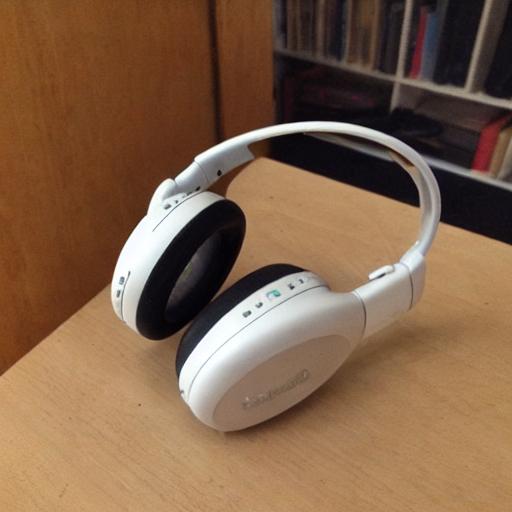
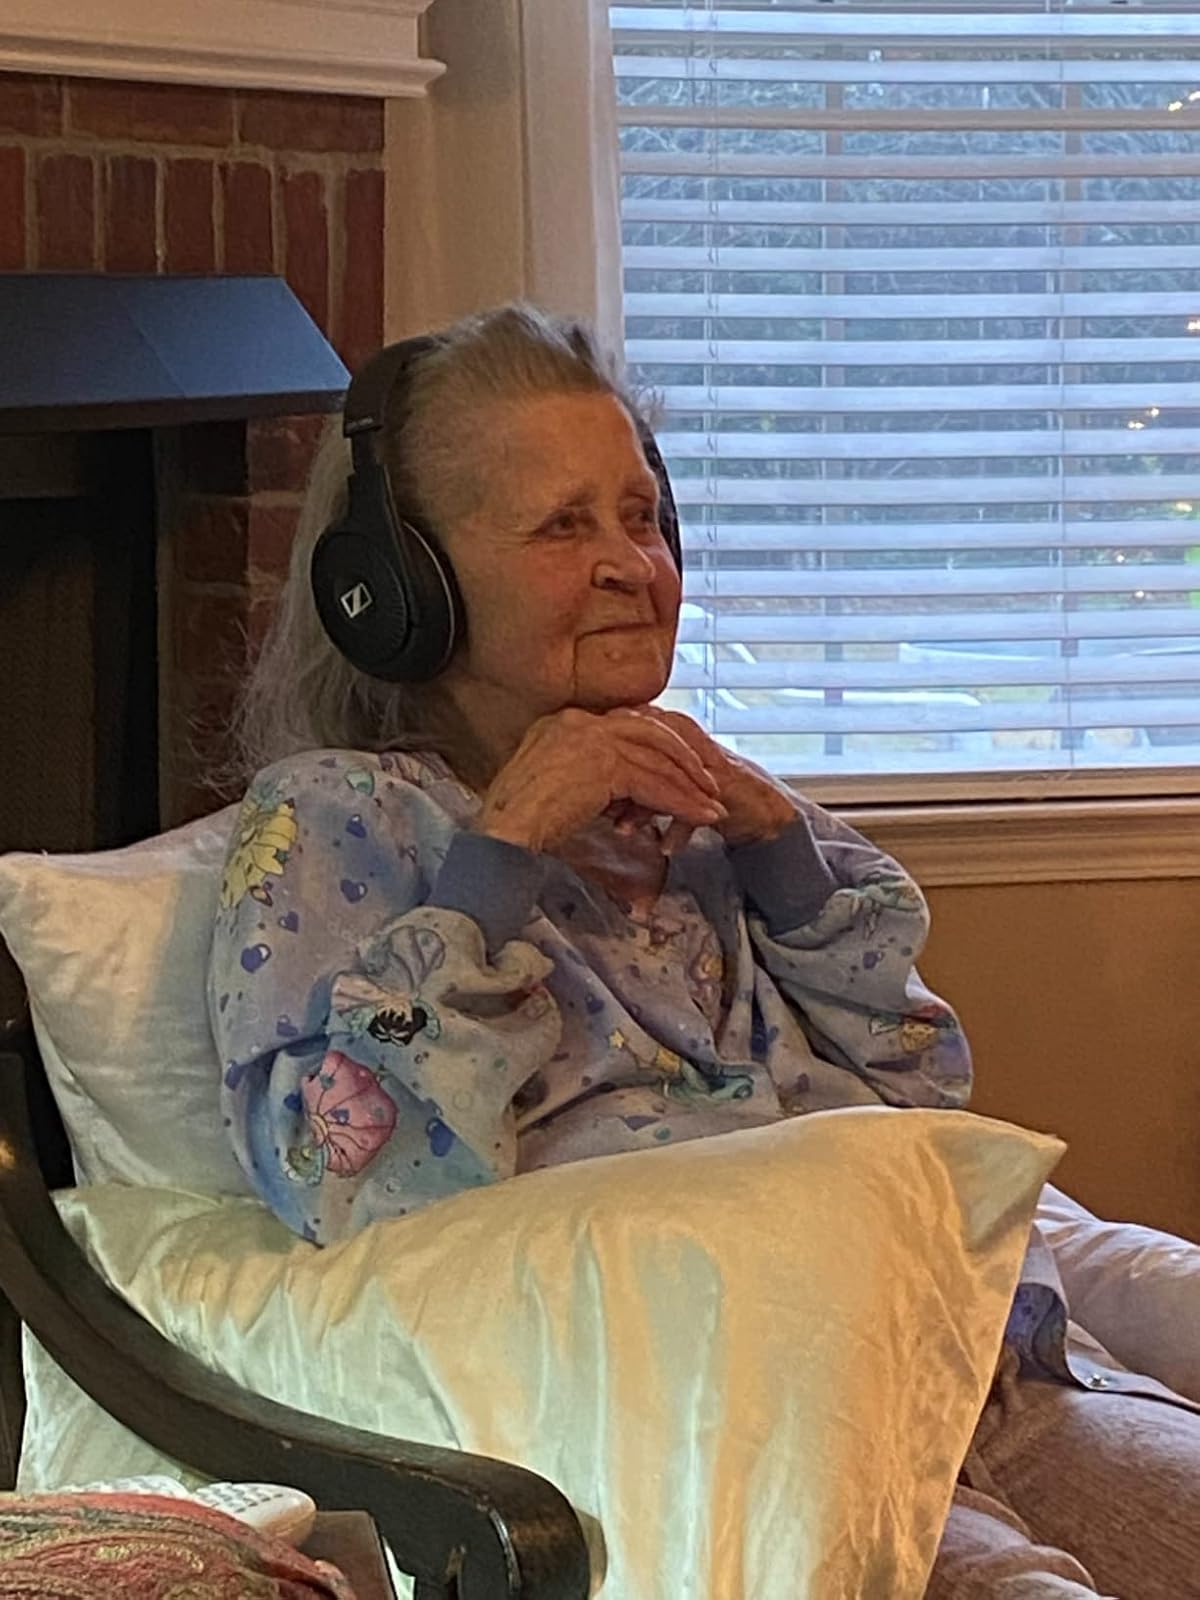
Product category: headphones
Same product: no